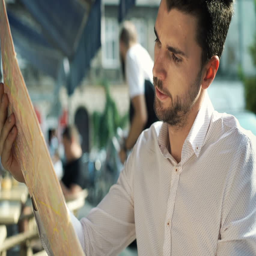
pensive man reading map while sitting in the outdoor cafe